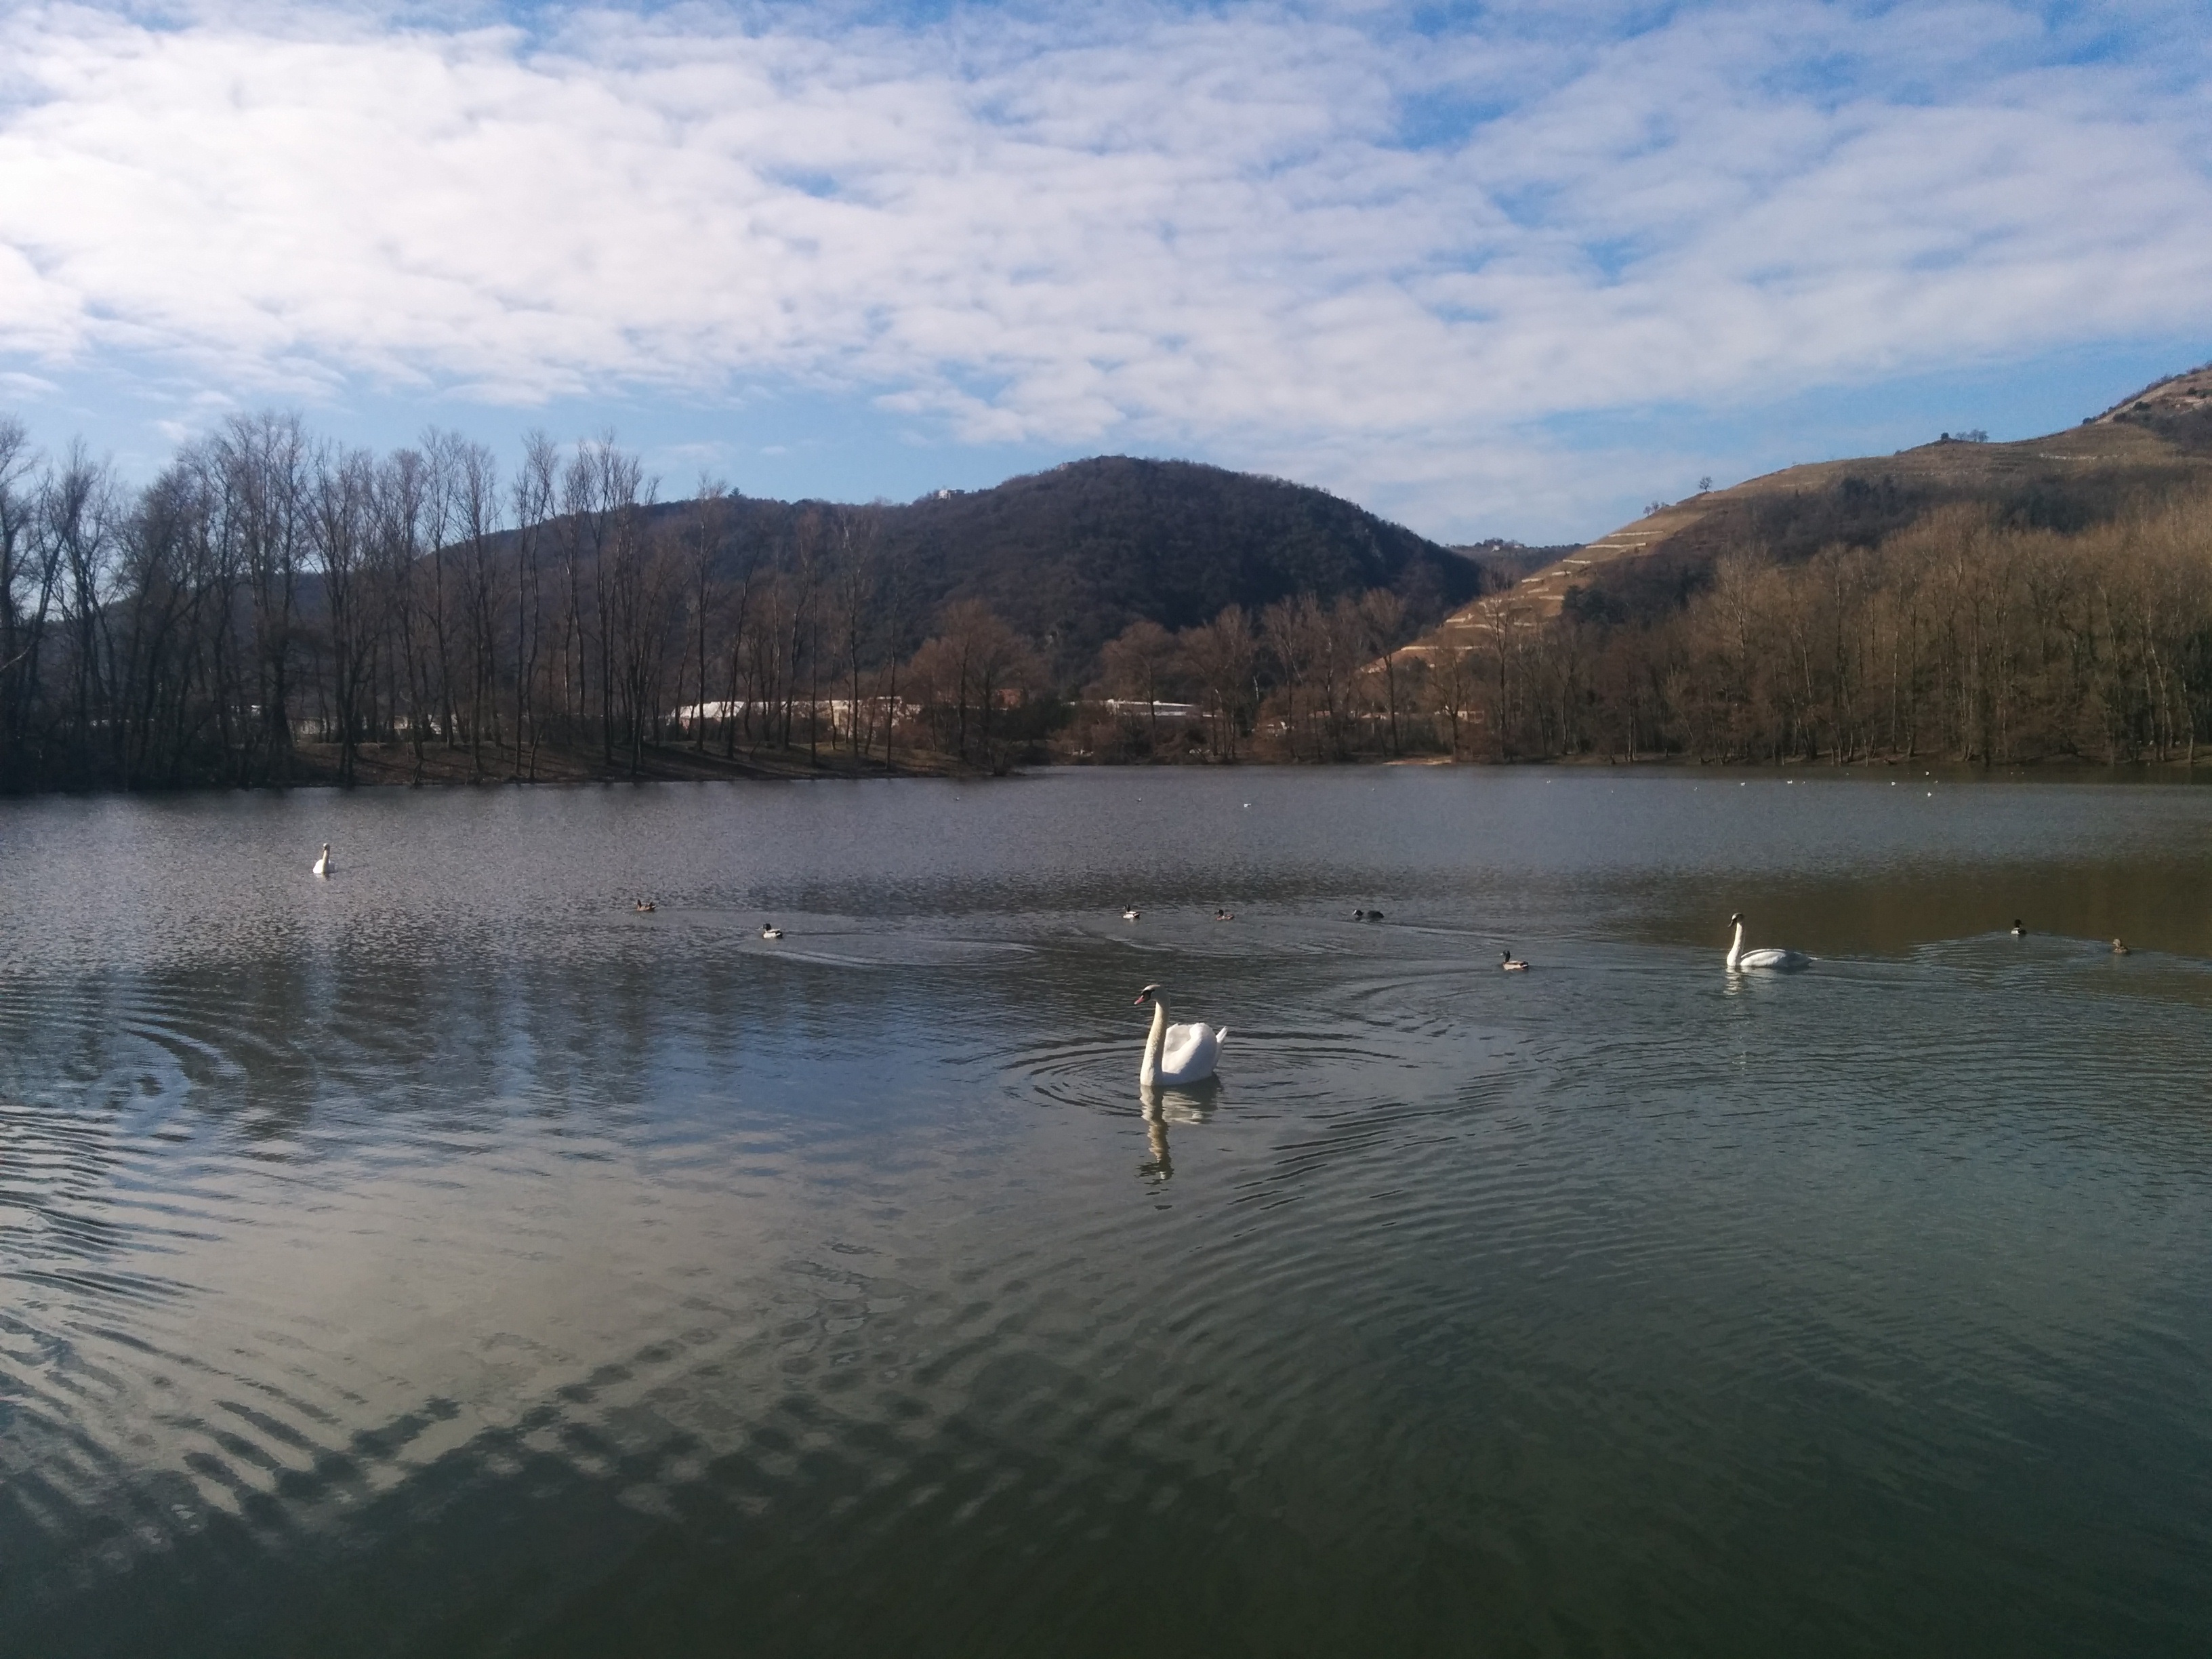
sea, water, nature, wilderness, mountain, bird, cloud, lake, animal, river, pond, reflection, reservoir, body of water, swan, loch, atmospheric phenomenon